Dude

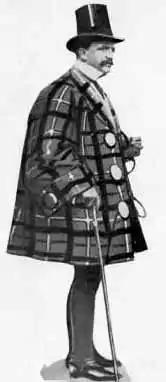
Evander Berry Wall, a New York socialite, was dubbed "King of the Dudes". He is pictured (1888) in the "New York American" newspaper at the time of the "battle of the Dudes".

The etymology of the term "dude" is obscure. "Dude" may have derived from the 18th-century word "doodle", as in "Yankee Doodle Dandy".